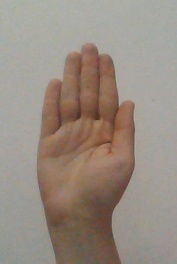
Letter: seen